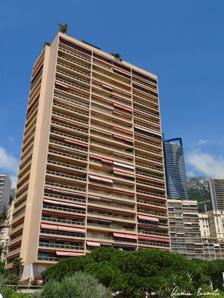
Building: Le Formentor
Country: France
Year built: 1981
Le Formentor General information Status Completed Architectural style Modernist Location 27, Avenue Princesse Grace, Larvotto, Monaco Coordinates 43°44′44″N 7°25′53″E / 43.745449°N 7.431502°E / 43.745449; 7.431502 Completed 1981 Owner Groupe Pastor Technical details Floor count 27 Design and construction Developer J. B. Pastor et fils Le Formentor is a high-rise residential building in Monaco . Location It is located at 27 Avenue Princesse Grace in the Larvotto district of Monaco. History The construction of the building was completed in 1981. It was built by the Monegasque construction firm, J. B. Pastor et fils . It is owned by the Groupe Pastor, whose offices are located in the building. It is 27-storey high, at 78.00 metre. It was built in concrete in the modernist architectural style . Monaco Modern’Art, an art gallery, is located in the building. The consulate of Uruguay in Monaco is also located in Le Formentor. Notable residents Victor Hervey, 6th Marquess of Bristol (apartment 1E) Novak Djokovic References